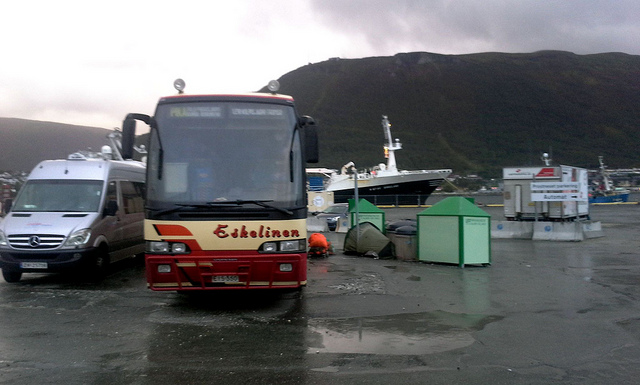
A bus and a van that are parked on the pier.

A bus that is sitting next to a van on the street.

A red and brown bus sitting in a rain soaked parking lot.